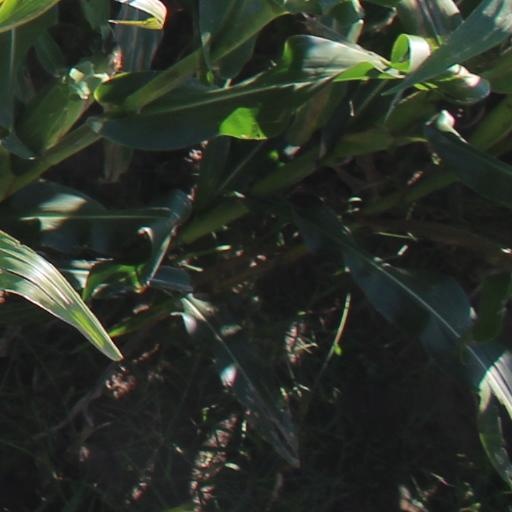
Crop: maize; corn